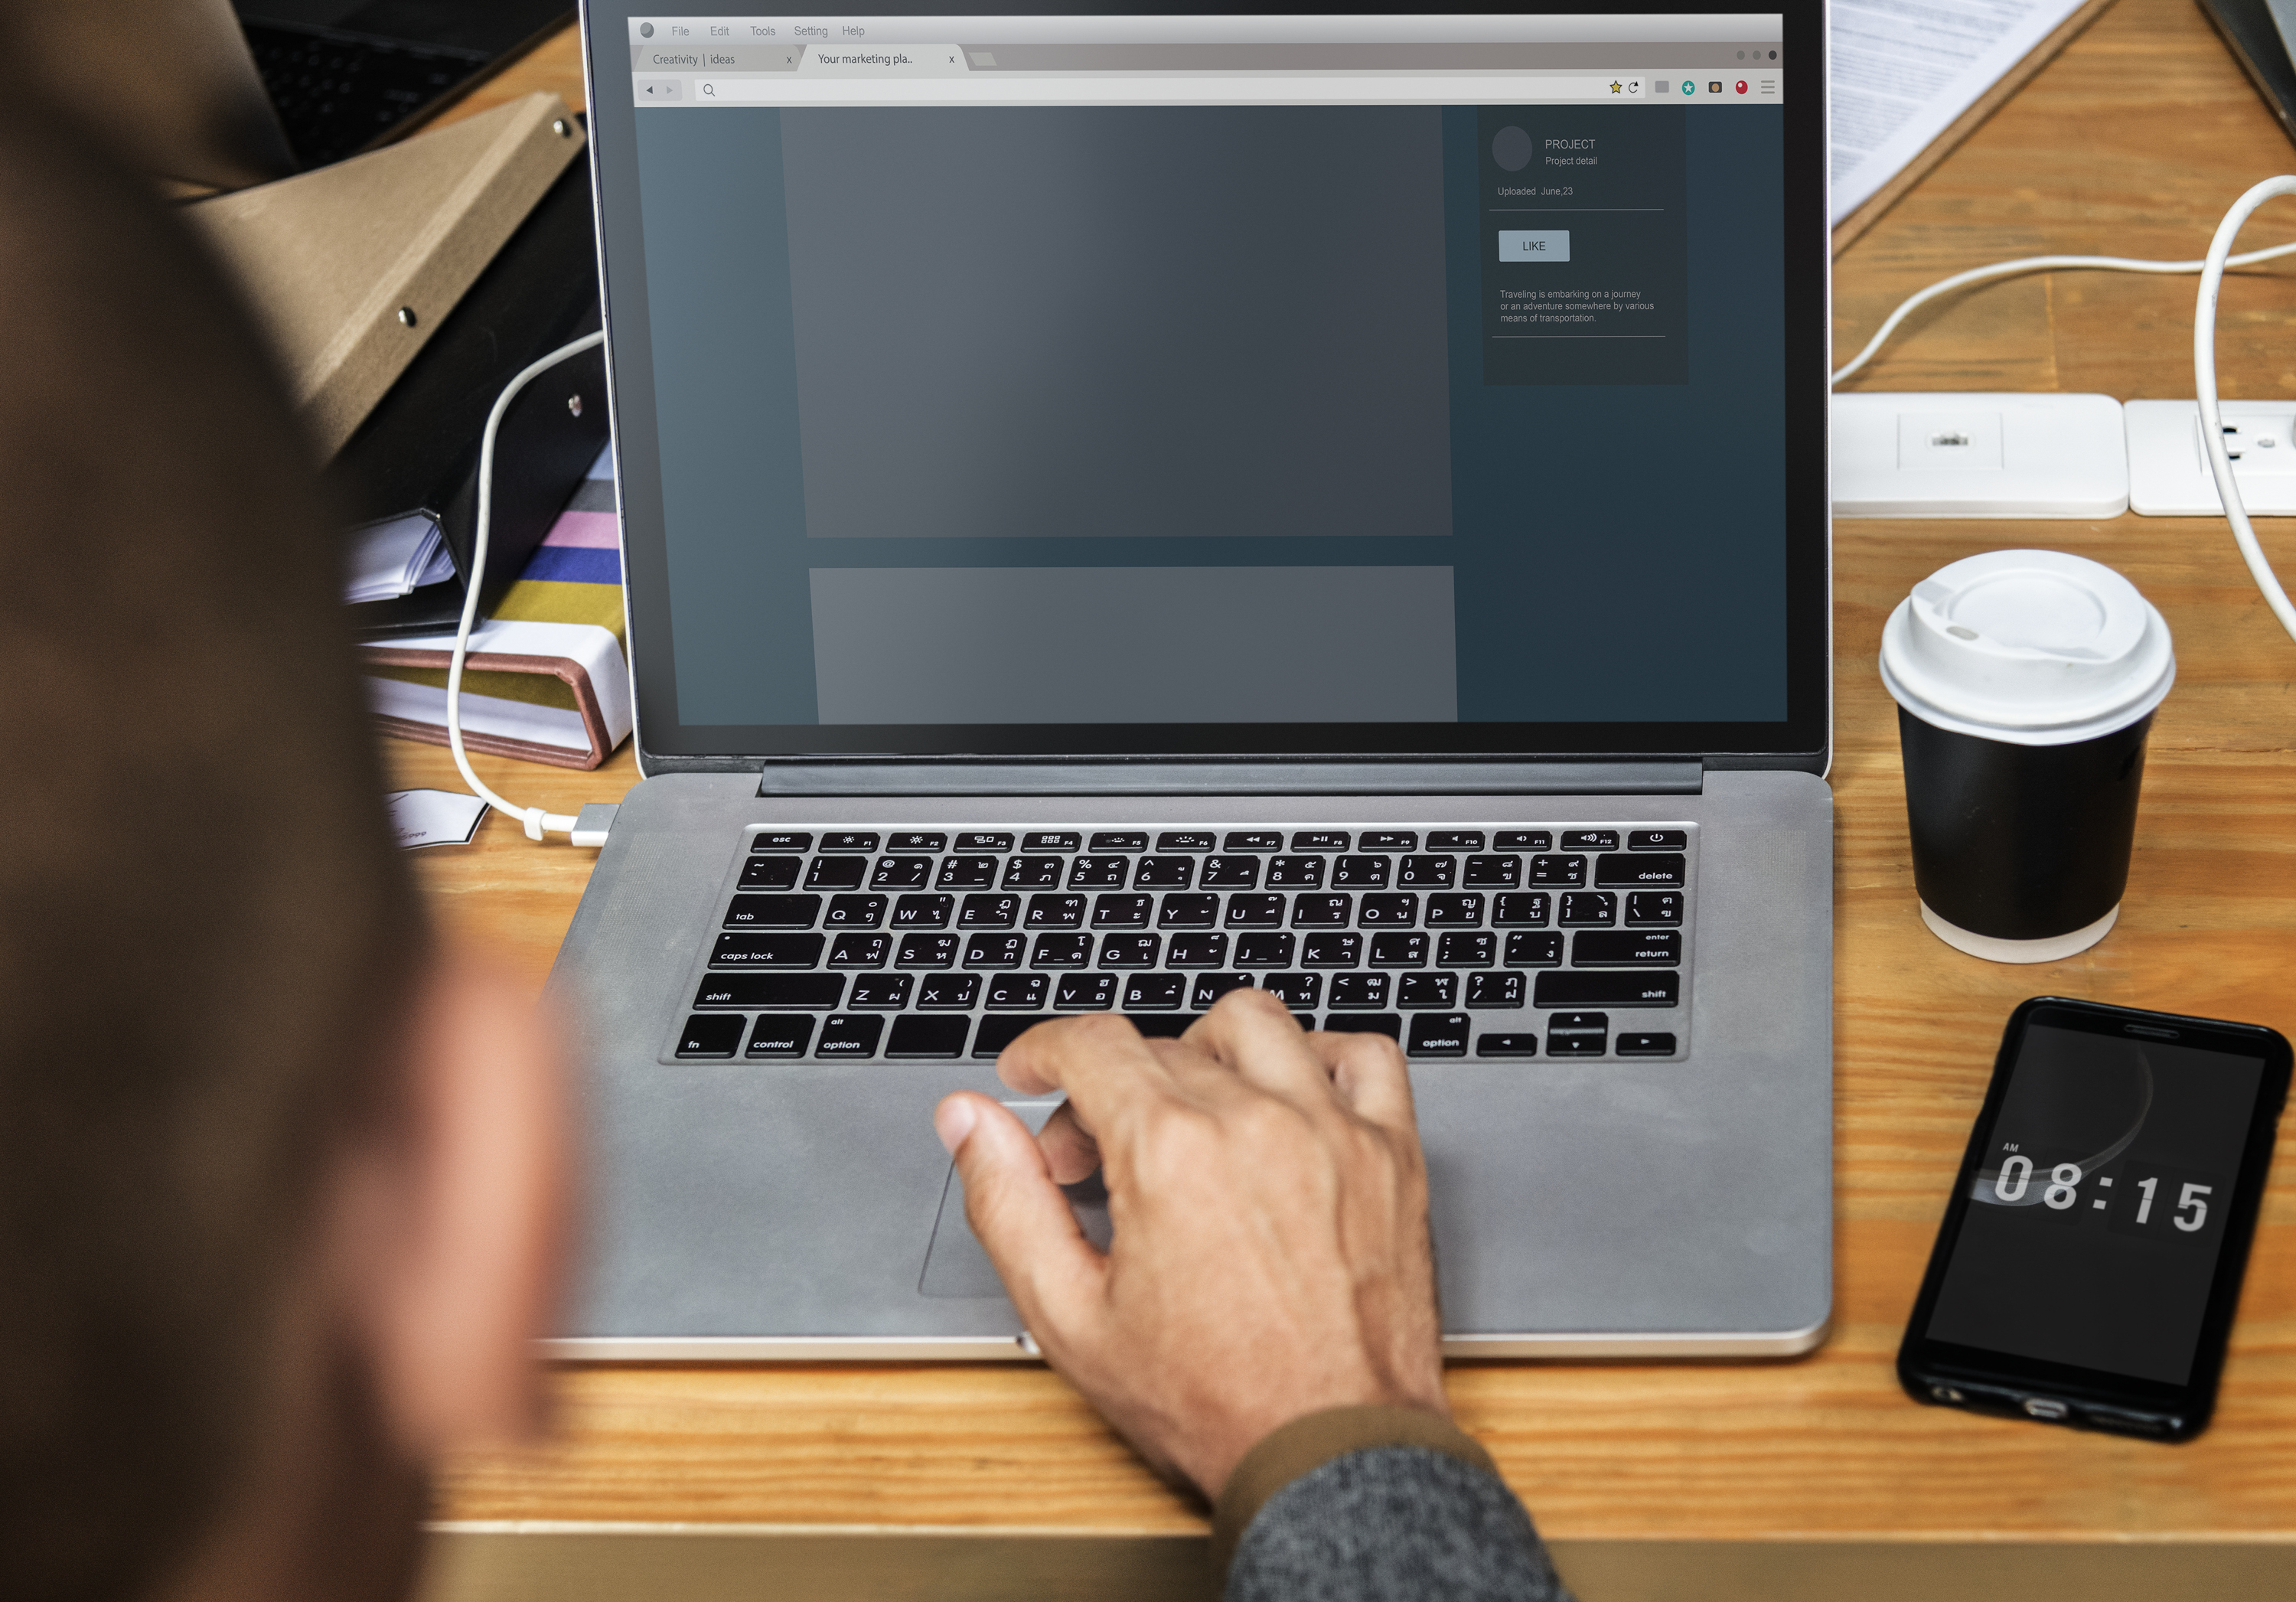
files, group, hot drink, ideas, internet, laptop, male, man, meeting, modern, network, occupation, office, organizer, partnership, phone, planning, plug point, professional, screen, startup, personal computer, electronic device, computer hardware, product, brand, computer keyboard